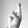
ASL letter: R